Bennett Boskey

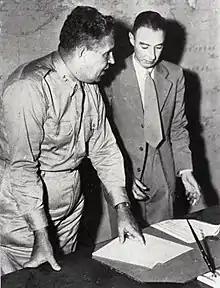
General Leslie Groves (left), military head of the Manhattan Project, with Professor Robert Oppenheimer (right).

From 1951 to 1996, Boskey was a partner in the firm that became Volpe, Boskey and Lyons. During WW II, Volpe had assisted Gen. Leslie Groves (August 17, 1896 – July 13, 1970) in negotiations to "secure uranium and other material from Great Britain." In 1954, physicist J. Robert Oppenheimer (April 22, 1904 – February 18, 1967) asked Volpe to represent him against charges of treason. The U.S. Government had bugged Volpe's law office and secretly recorded the conversations.